Scythian (band)

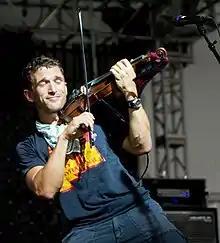
Alex Fedoryka of Scythian at the 2010 Dublin (Ohio) Irish Festival

Josef Crosby stopped appearing with the band in May 2016, and Larissa Fedoryka took over on bass. On December 13, 2016, Josef Crosby posted an explanation of his departure on his own Facebook band page. He stated that he had taken some time away to address his substance abuse issues, and moving forward he would be continuing his musical career separate from Scythian.